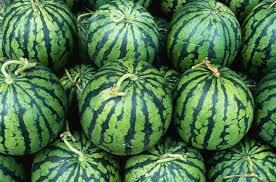
Label: Watermelon